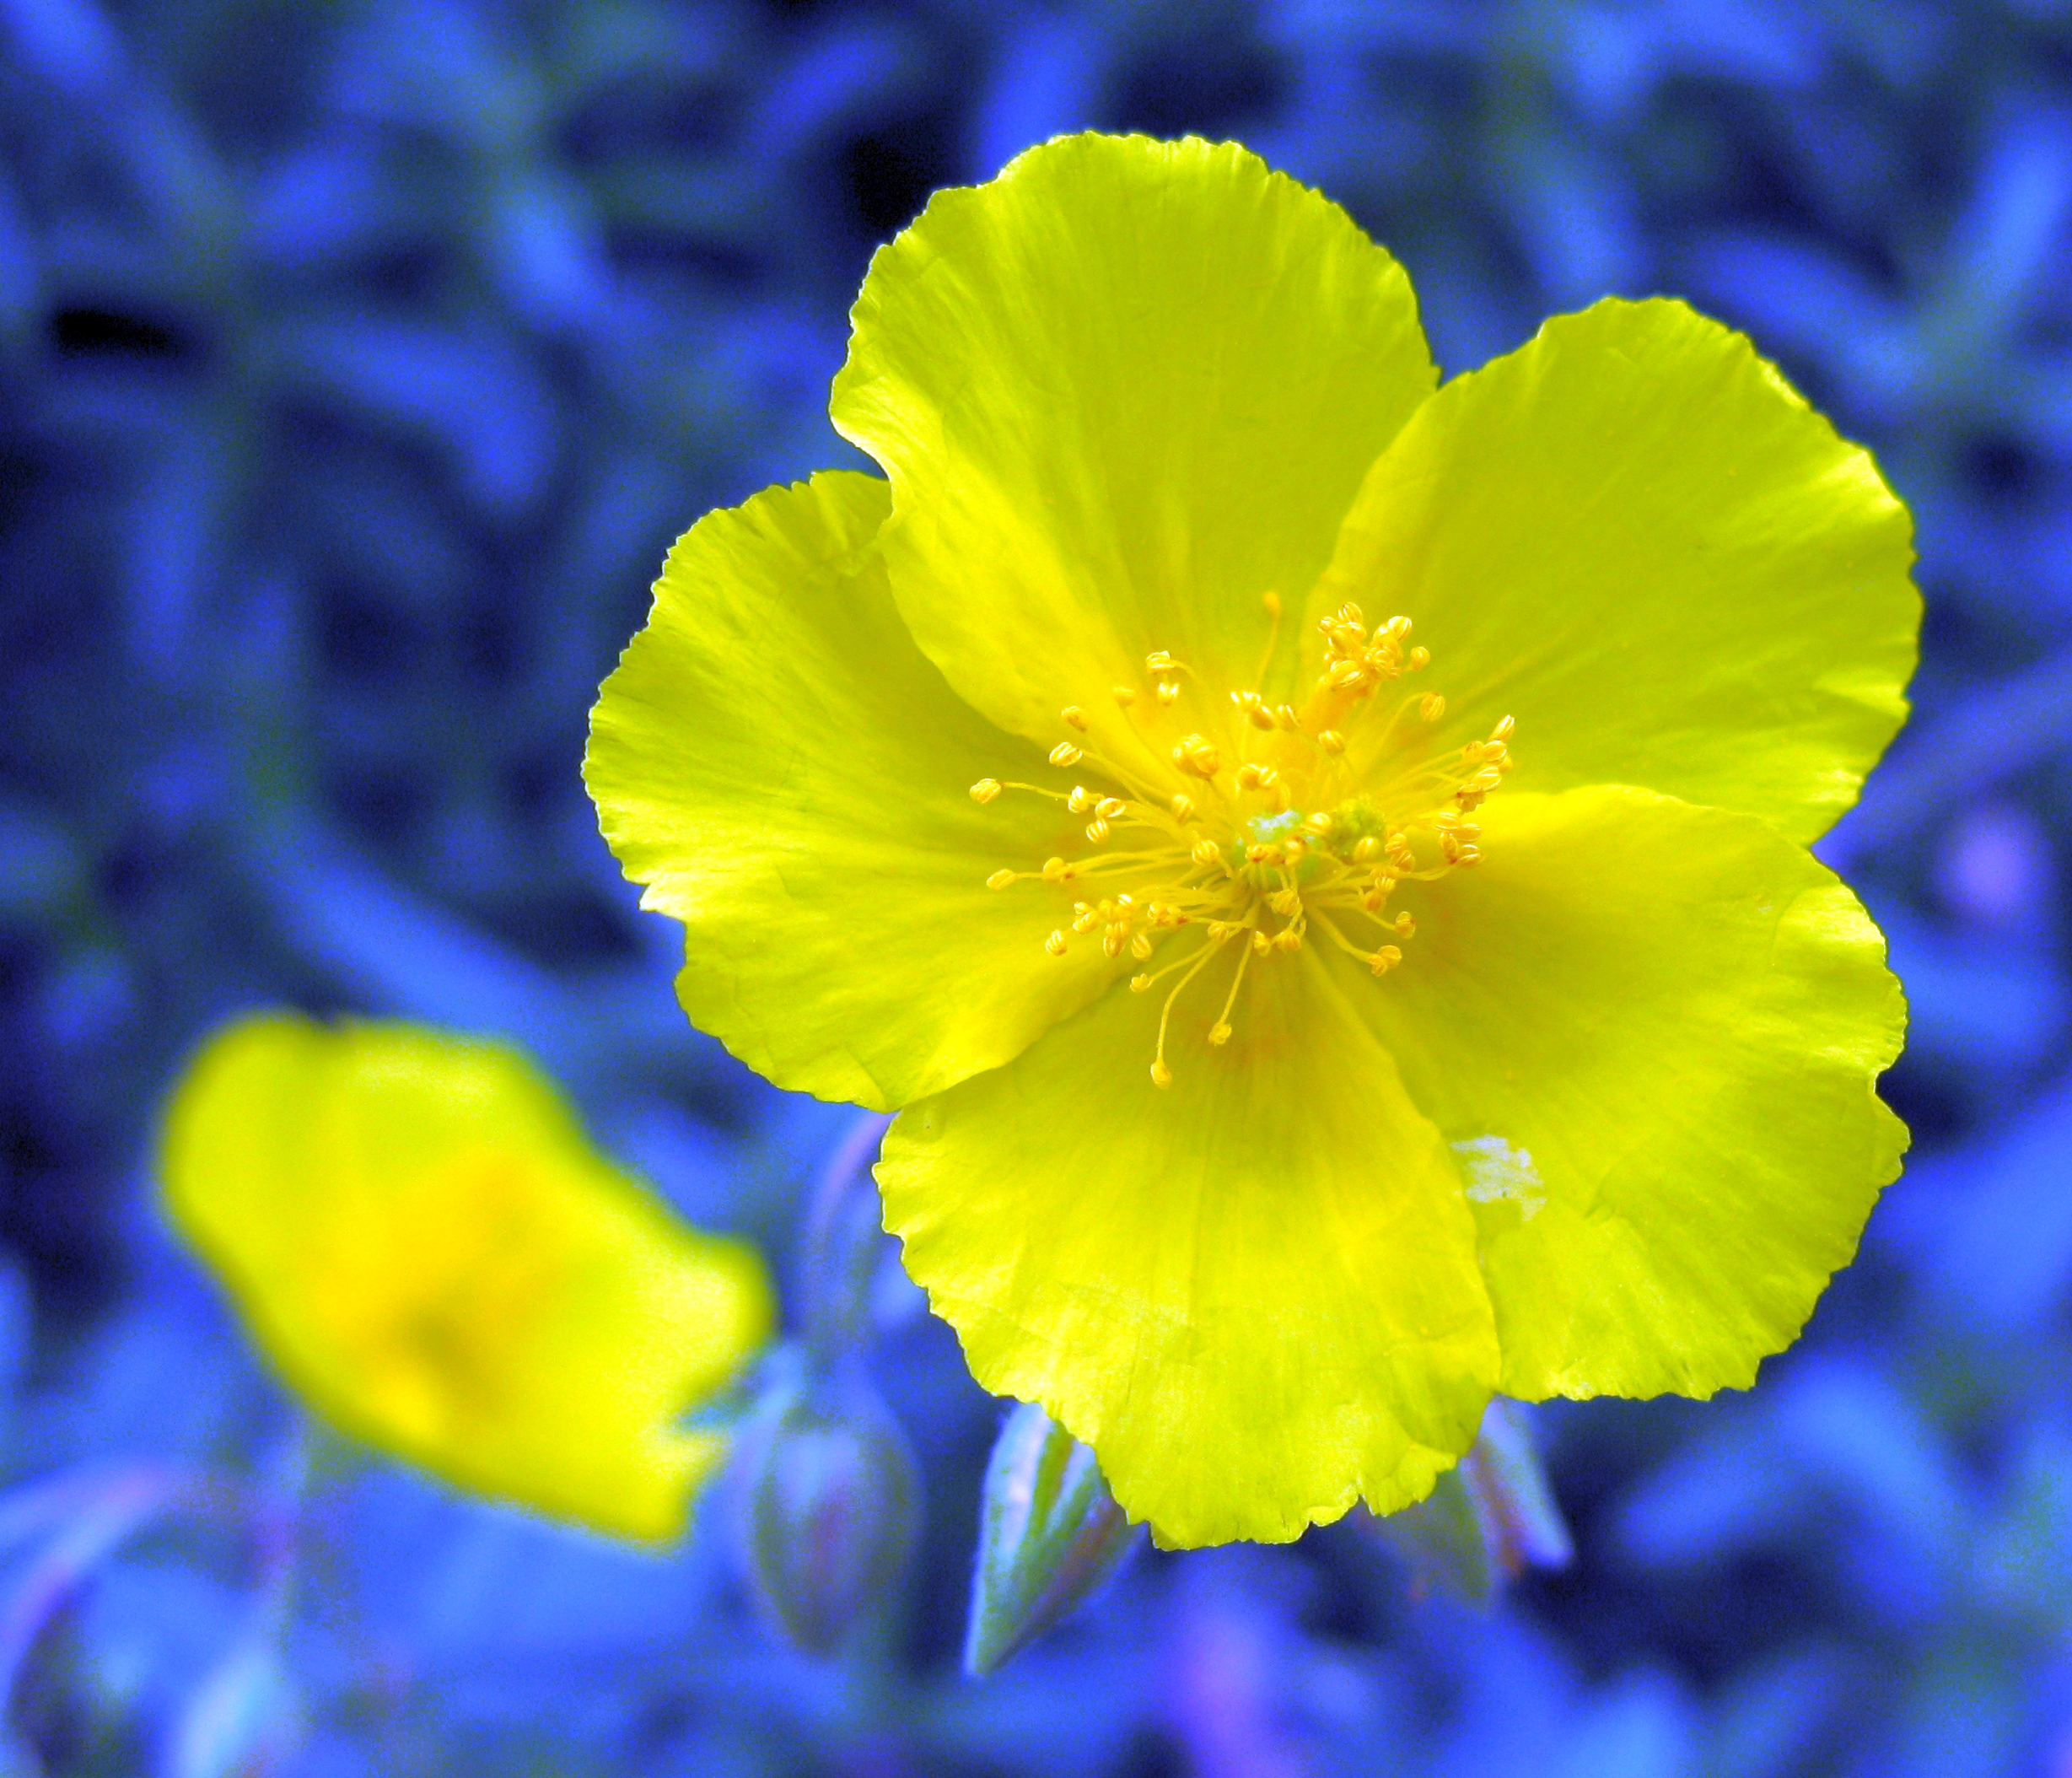
plant, flower, petal, orange, golden, high, yellow, flora, wildflower, cool image, hires, rockrose, hi, res, g7, themacrogroup, helianthemum, rushrose, sunroses, macro photography, flowering plant, annual plant, plant stem, land plant, large flowered evening primrose